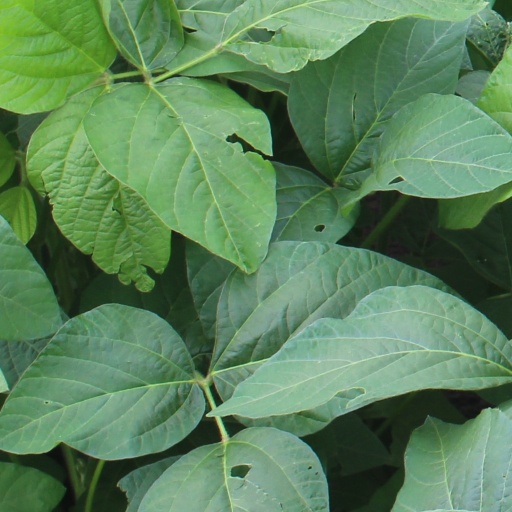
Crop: soybean